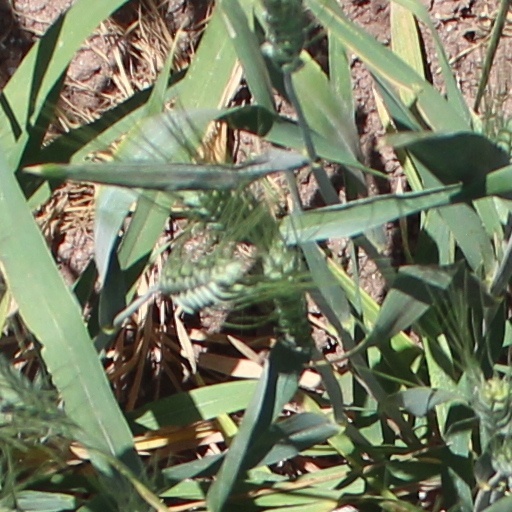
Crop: wheat